Port of Grimsby

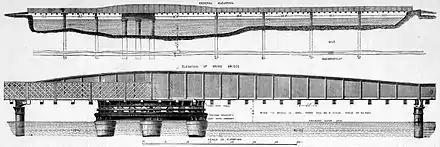
1872 swing bridge

In 1869 the Grimsby Improvement Act 1869 (32 & 33 Vict. c. x) allowed the land west of the Old Dock to be developed, and a bridge, known as "Corporation Bridge", built across the dock. The bridge was constructed by Head Wrightson and the Teesdale Ironworks to the design of Charles Sacre. The bridge was supported on concrete filled screw piles, with two spans of and four of . Situated between the two sets of spans was a horizontally turning swing bridge of of asymmetric hogback plate girder design with a clear space when open of . The bridge opened in 1872.